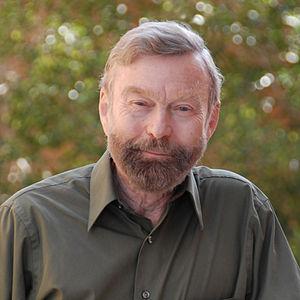
Berthold K. Hölldobler, né le 25 juin 1936 à Andechs, est un entomologiste allemand, professeur à Havard. Il étudie aussi la physiologie comportementale, écologie, socio biologiste, biologiste évolutionniste. Hölldobler est surtout un spécialiste mondialement reconnu des fourmis, c'est-à-dire de la myrmécologie. Il effectue des recherches assidues sur la communication des insectes, les interactions plante-animal, l'éthologie, l'écologie chimique et également sur la sociabilité des insectes.Il a fréquemment collaboré avec le myrmécologue américain Edward O. Wilson avec qui il a mené des recherches en sociobiologie des fourmis et écrit le livre The Ants en français Les Fourmis, considéré comme un ouvrage de référence, et pour lequel ils ont remporté le prix Pulitzer en 1991 dans la catégorie essai.